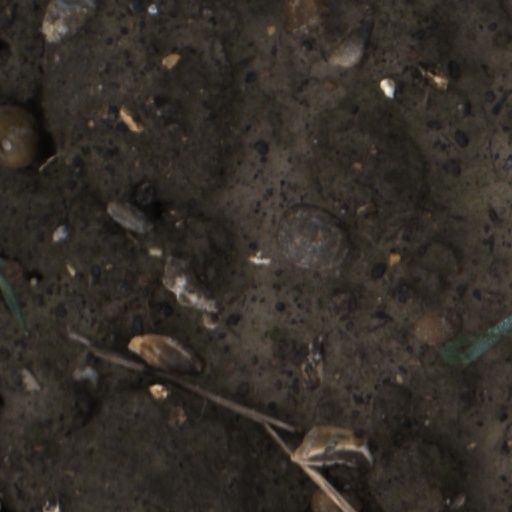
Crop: wheat